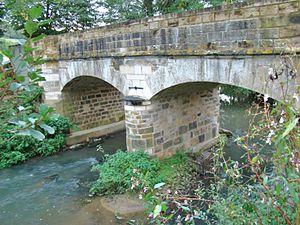
Ponceau du CR105B sur la rivière Eisch, ca. 500 m à l'ouest de AnsembourgLëtzebuergesch: Kleng Bréck vum CR105B iwwer d'Äisch ca. 500 m am Weste vun Aansebuerg